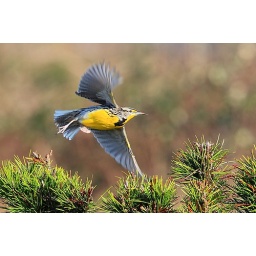
Although not perfectly in focus given the speed, I just couldn't help but post this colorful bird in flight.